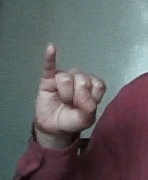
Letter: meem